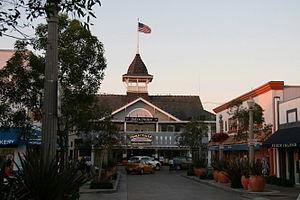
Le Balboa Pavilion à Newport Beach, Californie. Italiano: Il Balboa Pavilion a Newport Beach, California. Español: El Balboa Pavilion en Newport Beach, California.